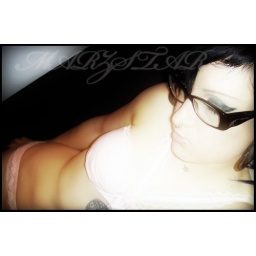
self taken in bedroom with b&amp;amp;w striped walls - in my LES apt in NYC ~2006. agent p. lingerie